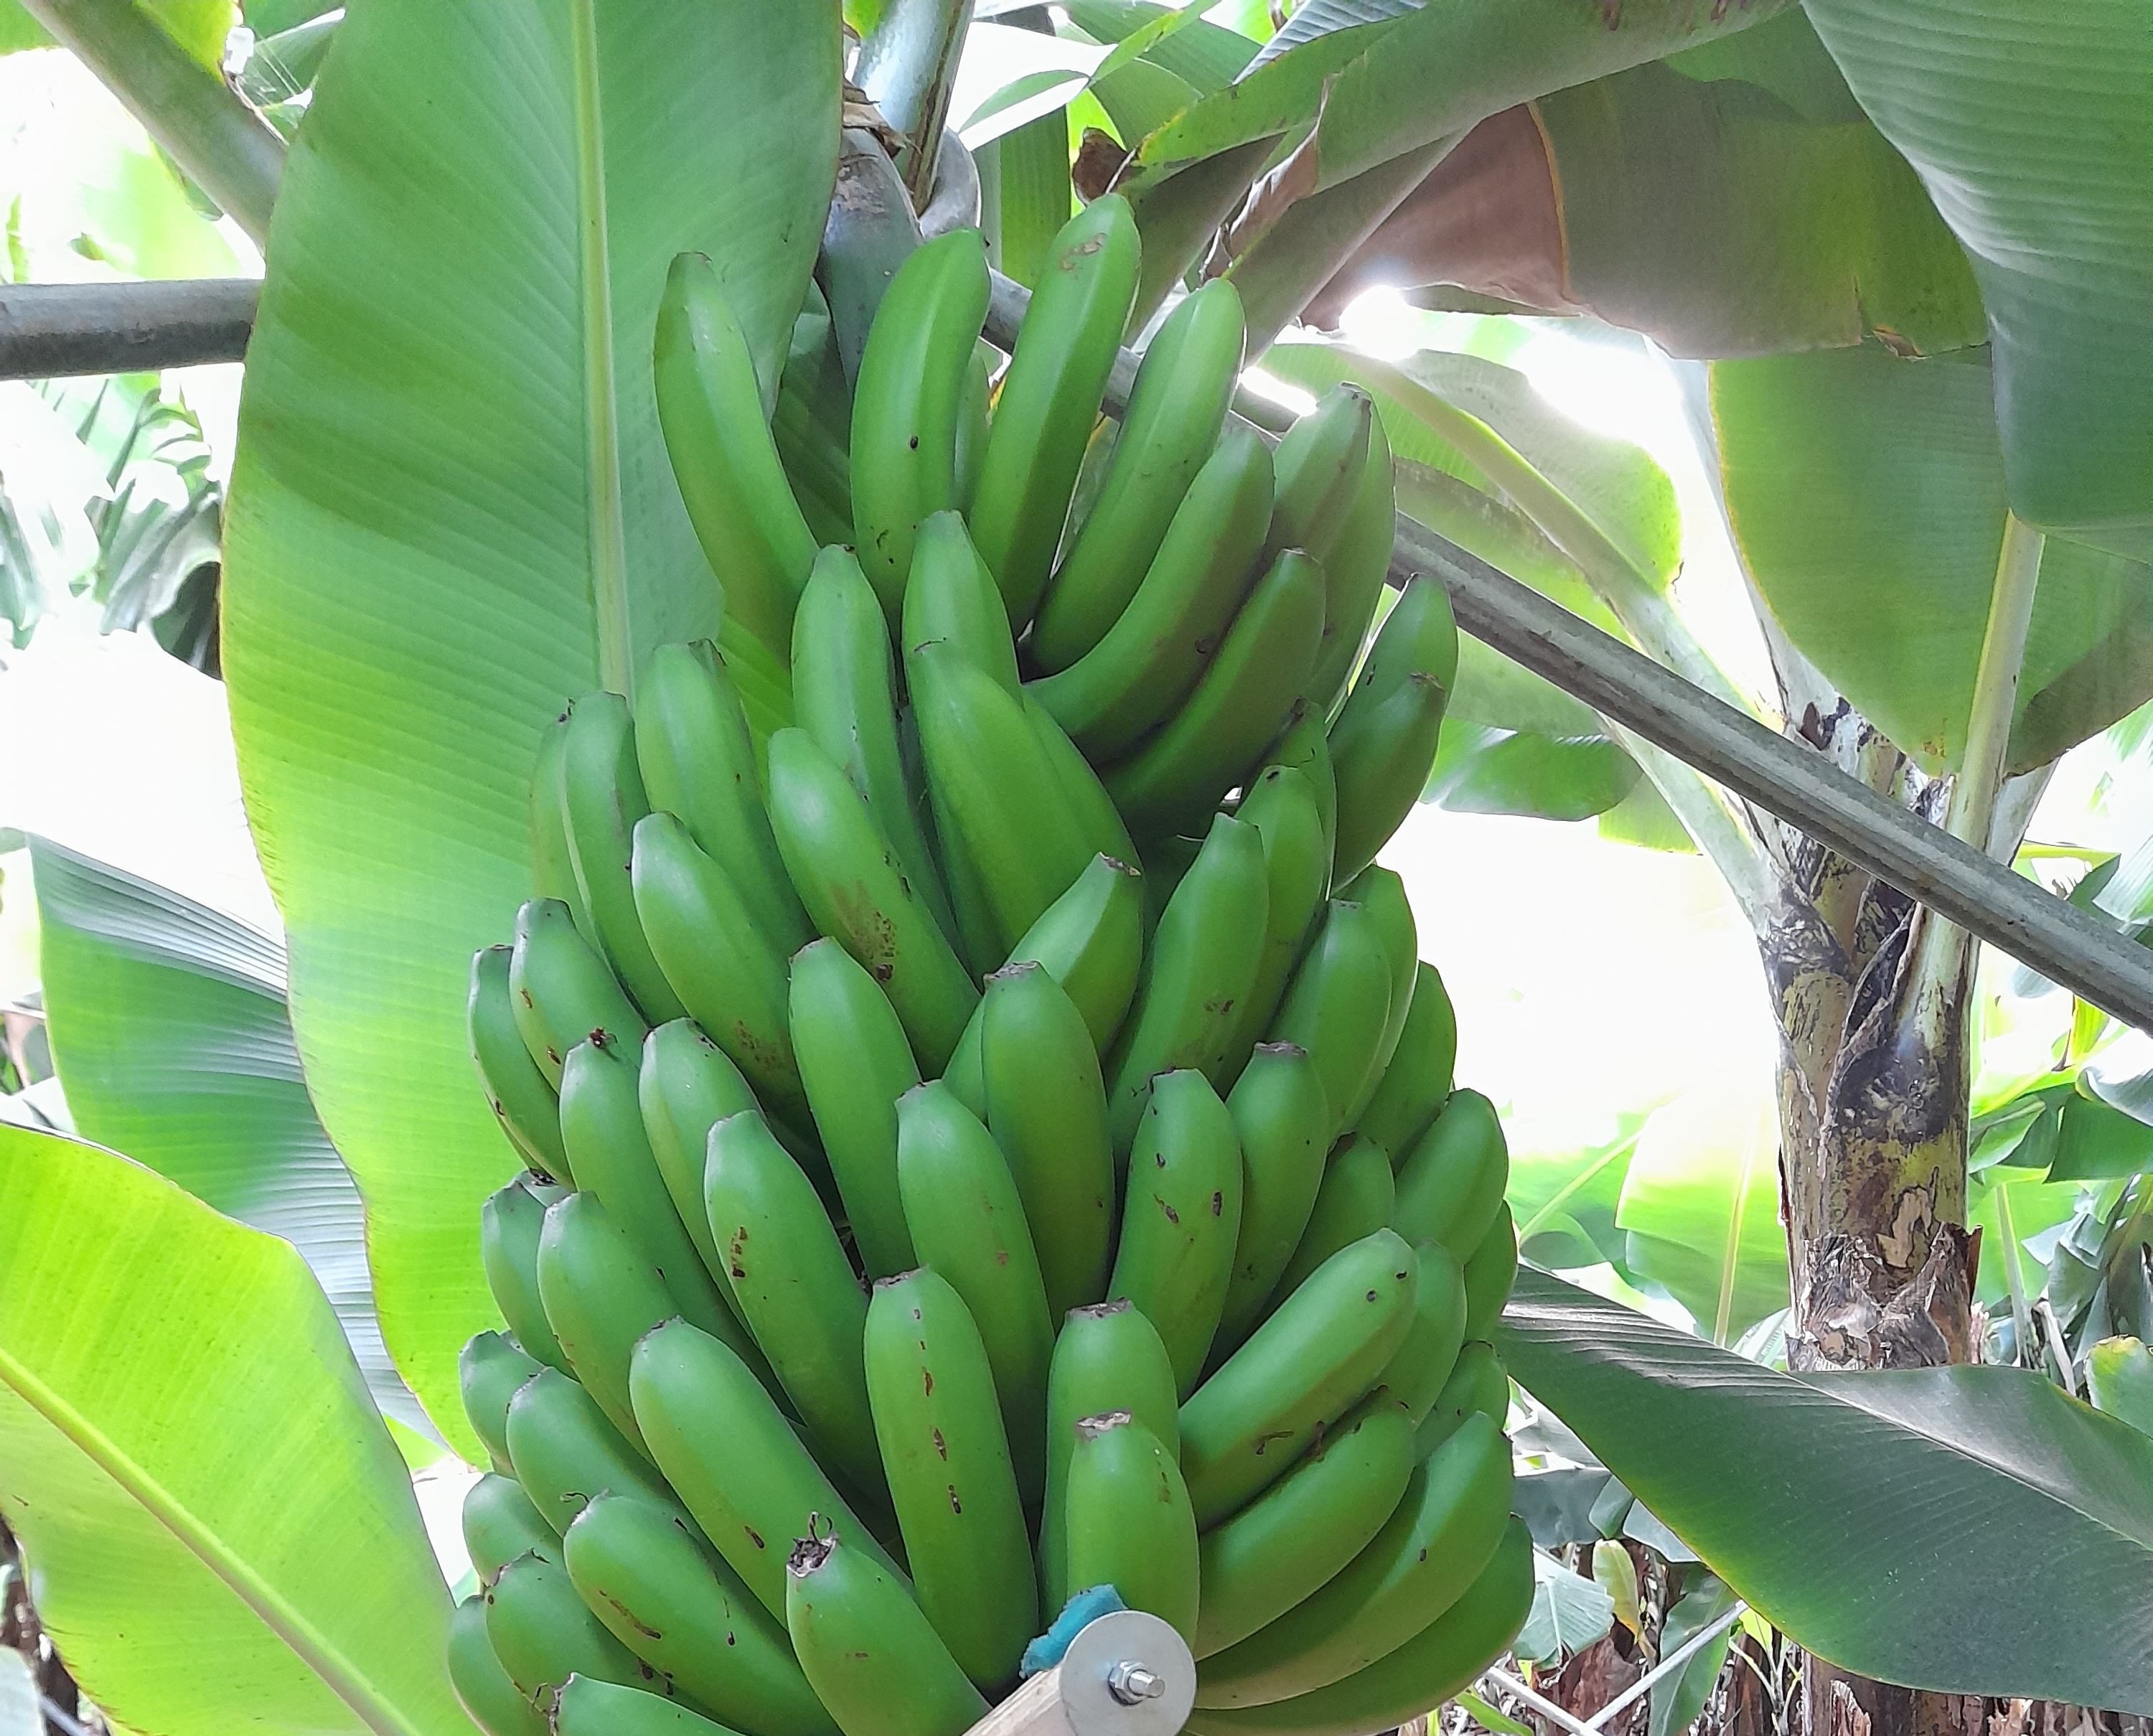
Label: Cut